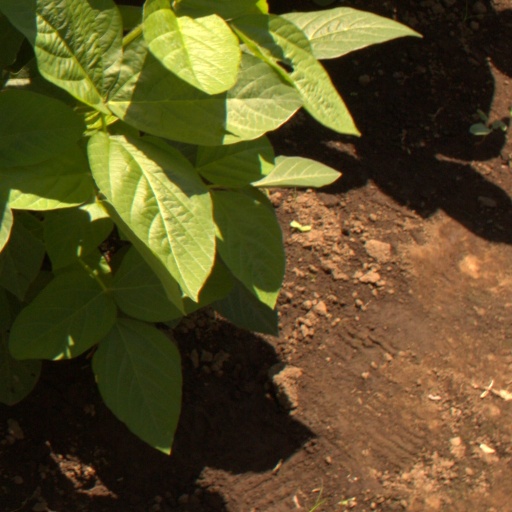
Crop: soybean